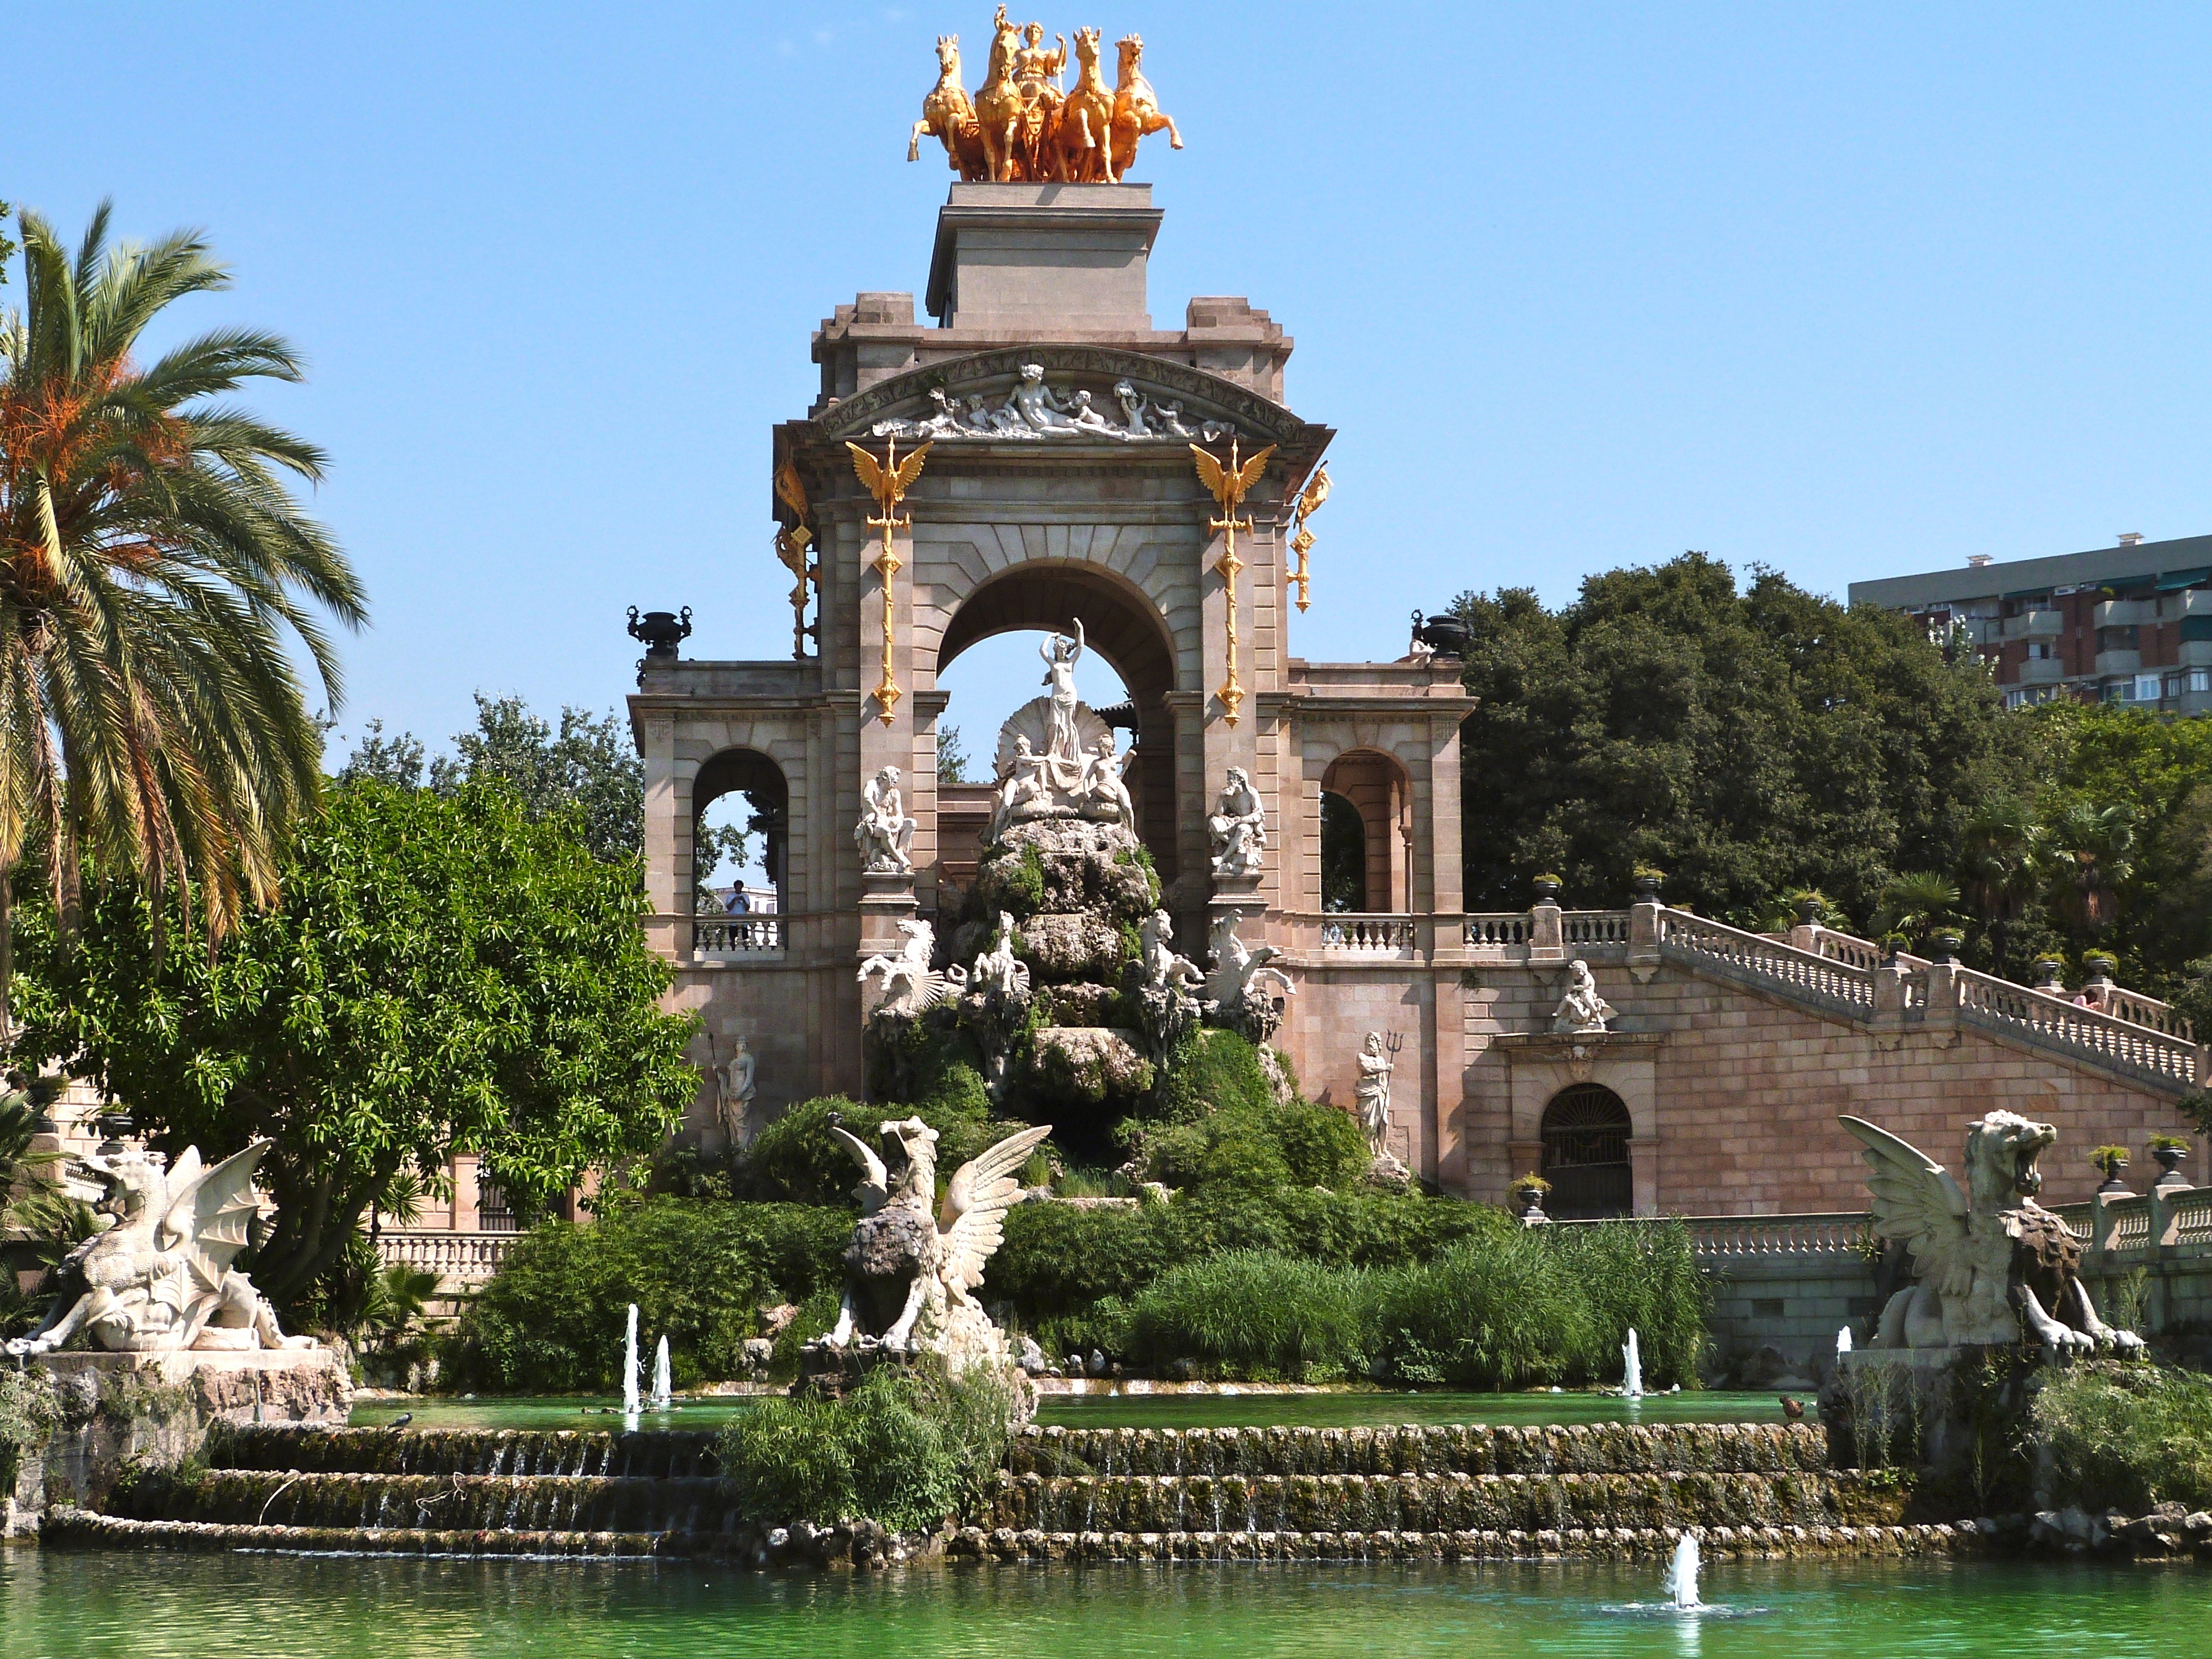
palace, tower, park, landmark, tourism, barcelona, waterway, place of worship, source, catalonia, water feature, ciutadella